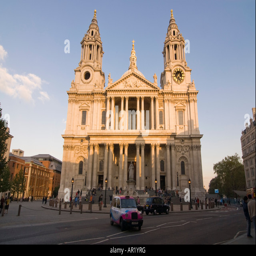
horizontal wide angle of the westerly front entrance on a bright sunny evening